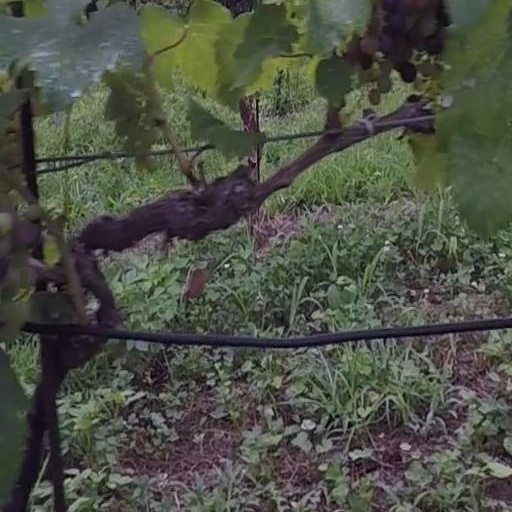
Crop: grape